Manhattan Project

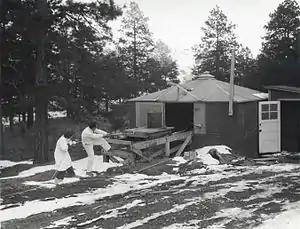
A shack surrounded by pine trees. There is snow on the ground. A man and a woman in white lab coats are pulling on a rope, which is attached to a small trolley on a wooden platform. On top of the trolley is a large cylindrical object.

In 1943, development efforts were directed to a gun-type fission weapon with plutonium called Thin Man. Initial research on the properties of plutonium was done using cyclotron-generated plutonium-239, which was extremely pure but could only be created in very small amounts. Los Alamos received the first sample of plutonium from the Clinton X-10 reactor in April 1944 and within days Emilio Segrè discovered a problem: the reactor-bred plutonium had a higher concentration of plutonium-240, resulting in up to five times the spontaneous fission rate of cyclotron plutonium.